Yser Front

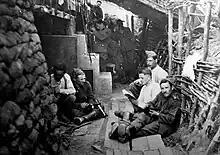
Life in a Belgian trench on the Yser front during the First World War.

The Yser Front stretched along a distance of around from the Belgian North Sea coast between Nieuwpoort and Westende, stretching south-east along the Ieperlee, encompassing both Ramskapelle and Pervijze. From Pervijze, the line then arched south-east between the Yser and Ieperlee, down to Oudekapelle and Reninge. Diksmuide had fallen to German forces shortly before the Battle of the Yser.